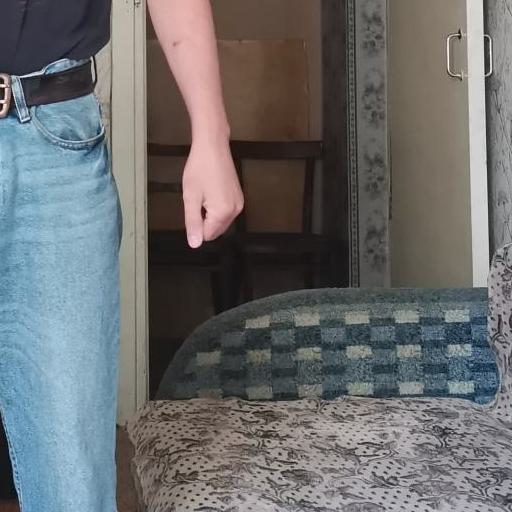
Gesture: no_gesture